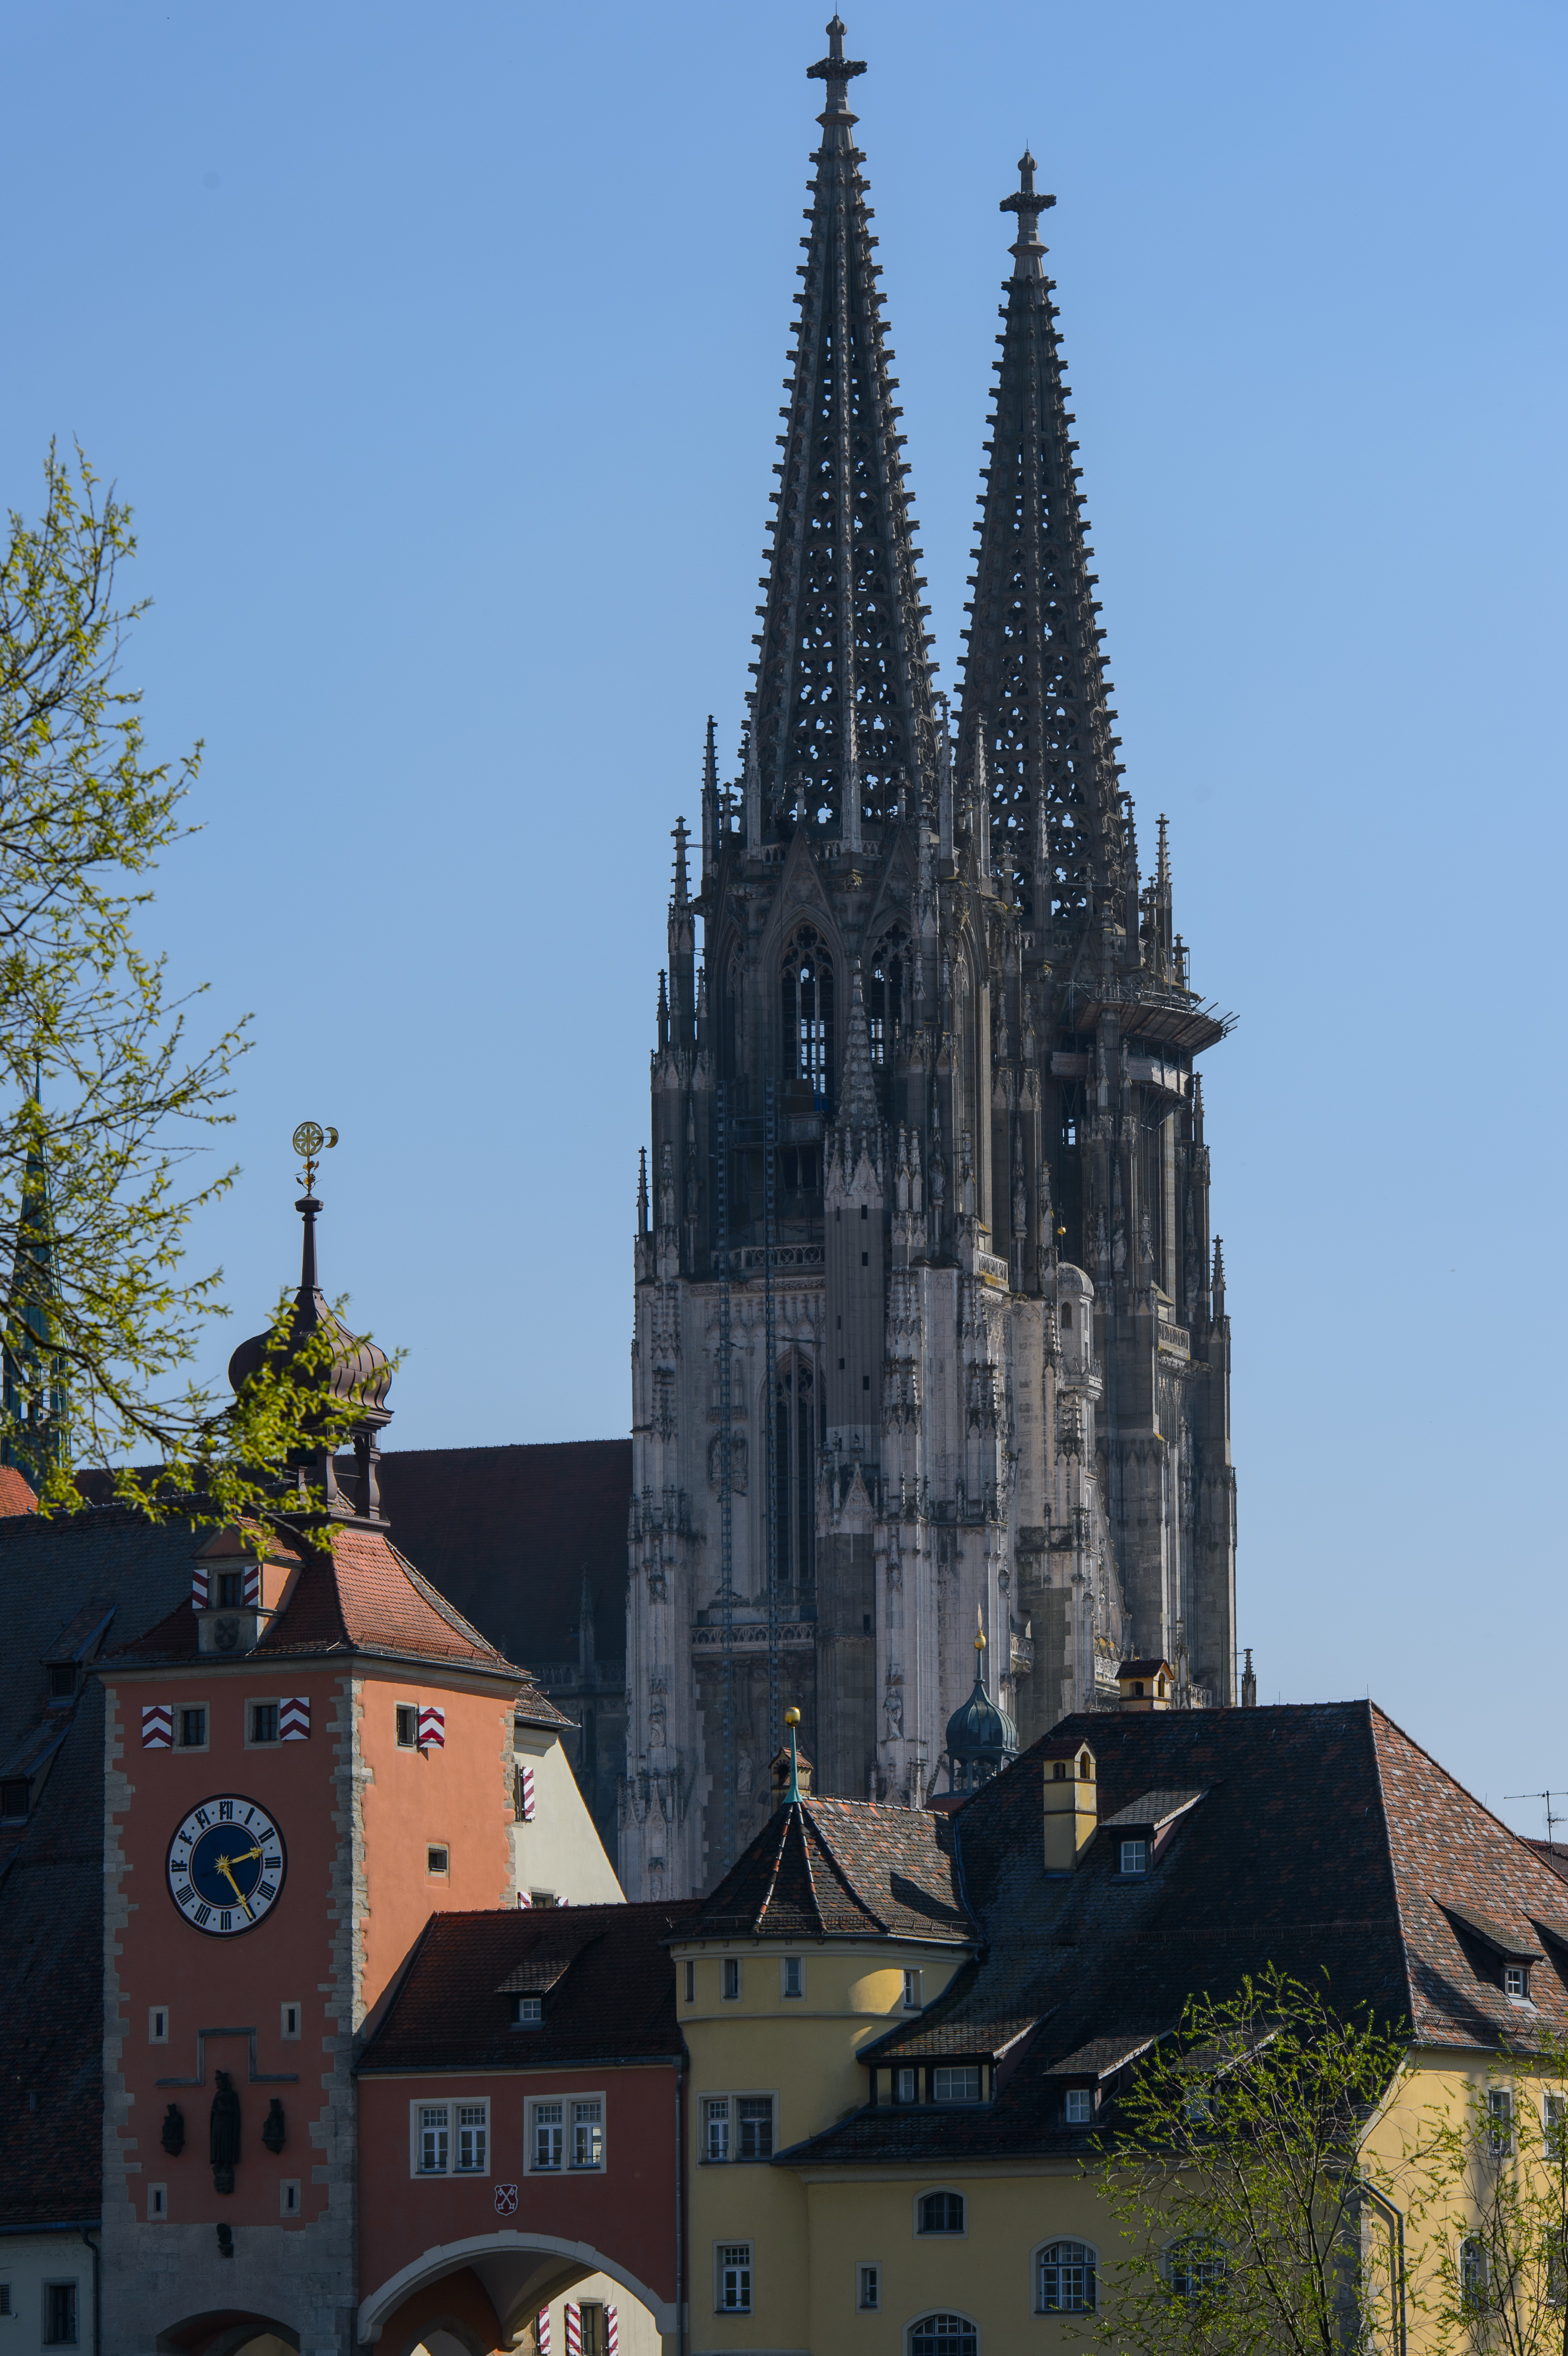
building, tower, landmark, church, cathedral, nikon, place of worship, bell tower, spire, steeple, germany, bavaria, regensburg, nikond4, d4, ratisbona